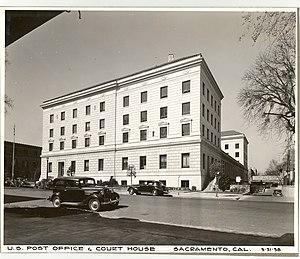
Ceci est la liste des lieux historiques inscrits sur le registre national dans le comté de Sacramento en Californie.